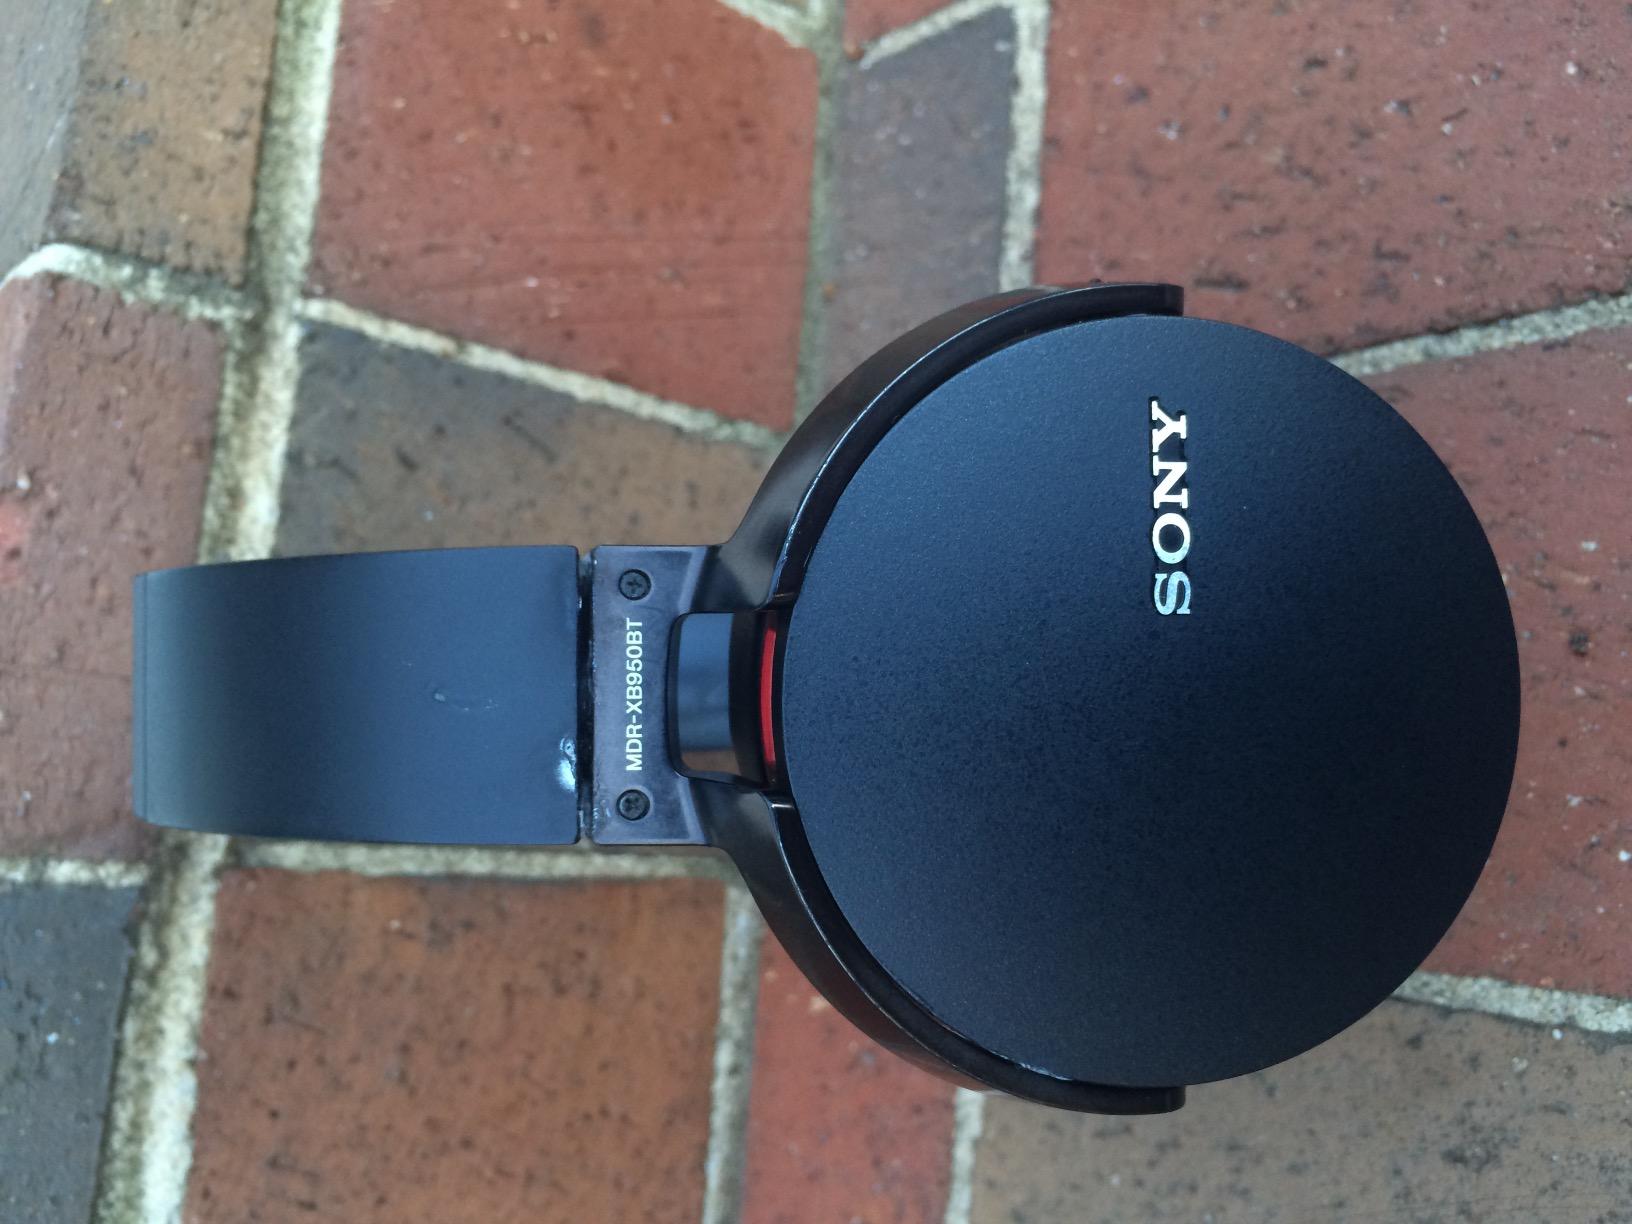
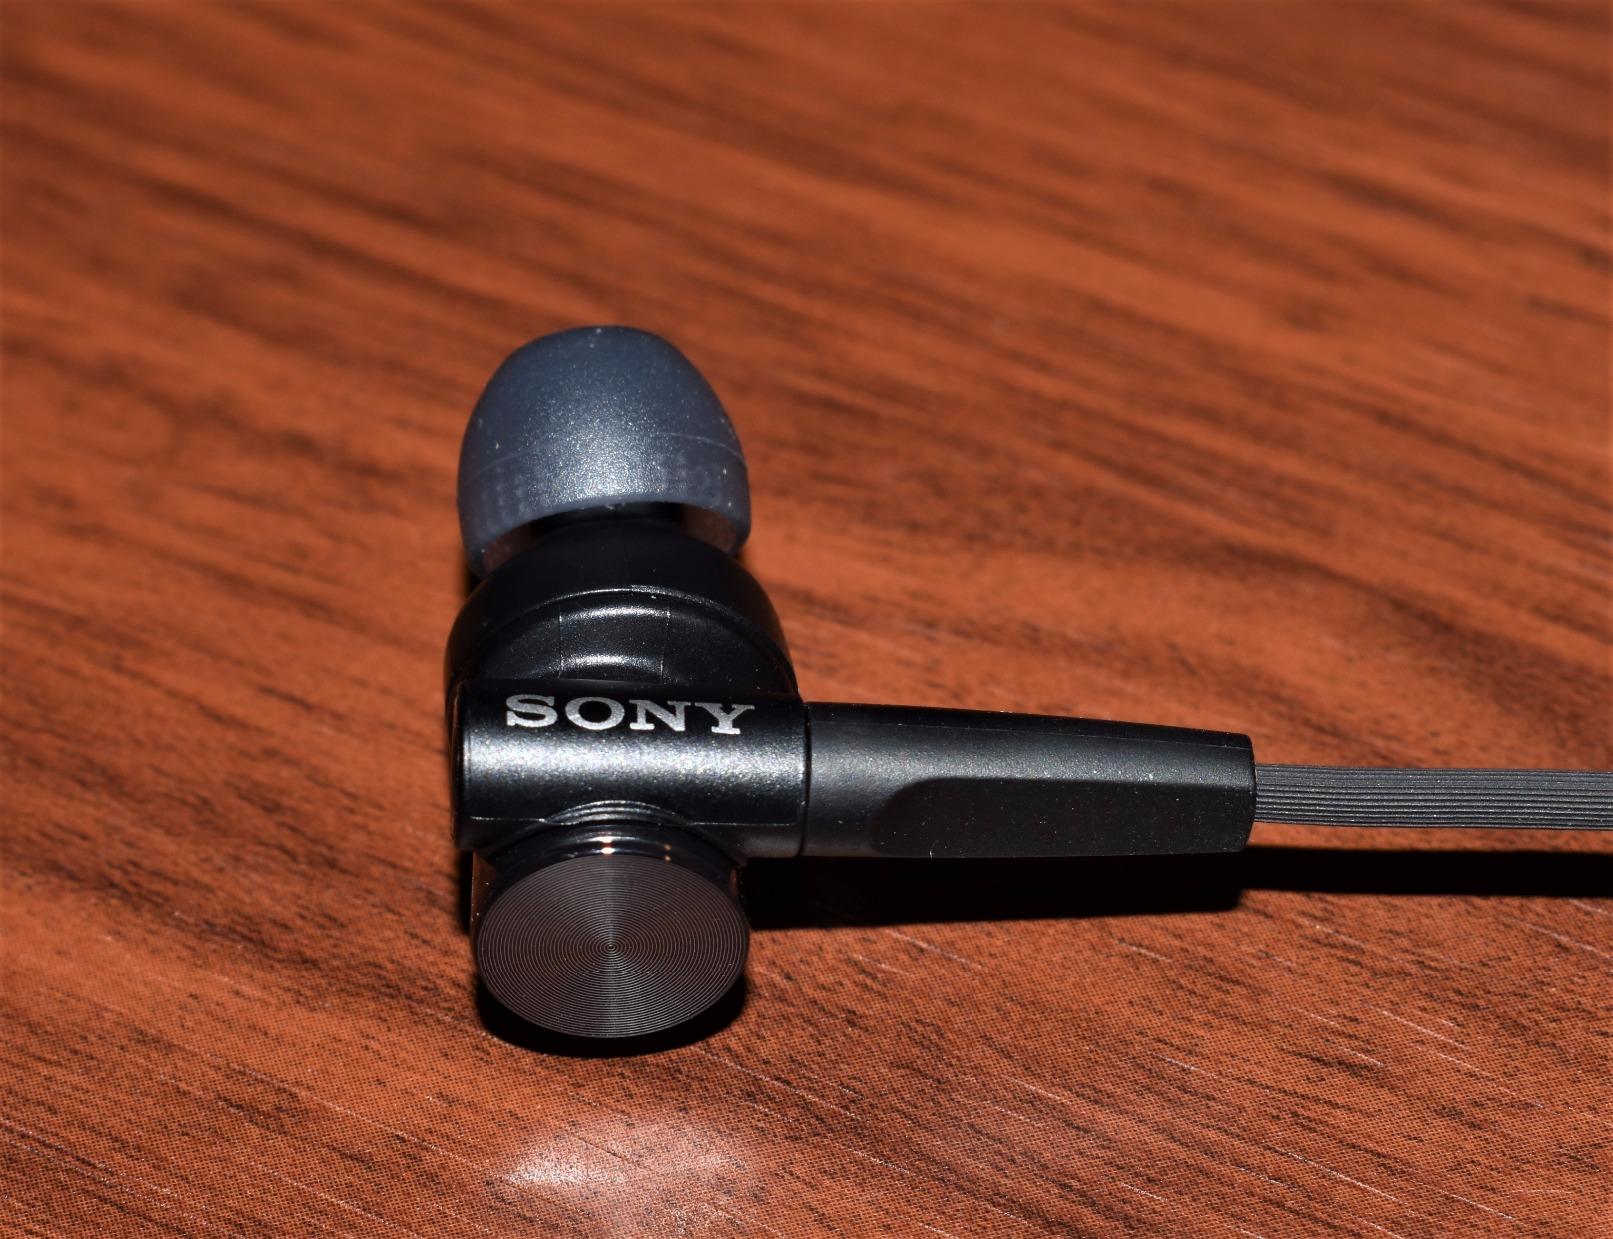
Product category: headphones
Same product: no